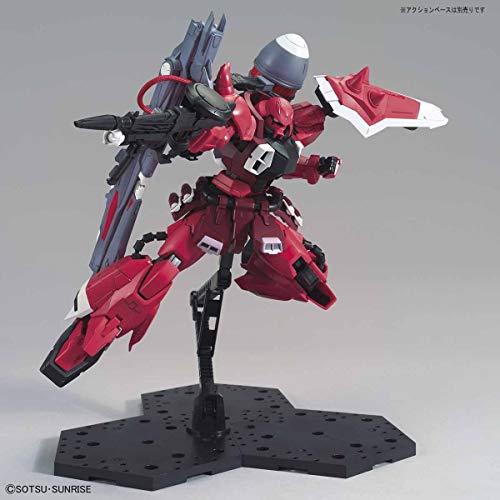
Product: Bandai Hobby MG 1/100 Gunner Zaku Warrior (Lunamaria Hawke Custom) Gundam Seed Destiny
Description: Runner x 15, stickers x 2, Wire x 1, Mech pipe x 1 and manual x 1.
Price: $44.50
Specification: ProductDimensions:3x5x9inches|ItemWeight:1.4pounds|ShippingWeight:1.5pounds(Viewshippingratesandpolicies)|ASIN:B07SFT534B|Itemmodelnumber:-|Manufacturerrecommendedage:13yearsandup